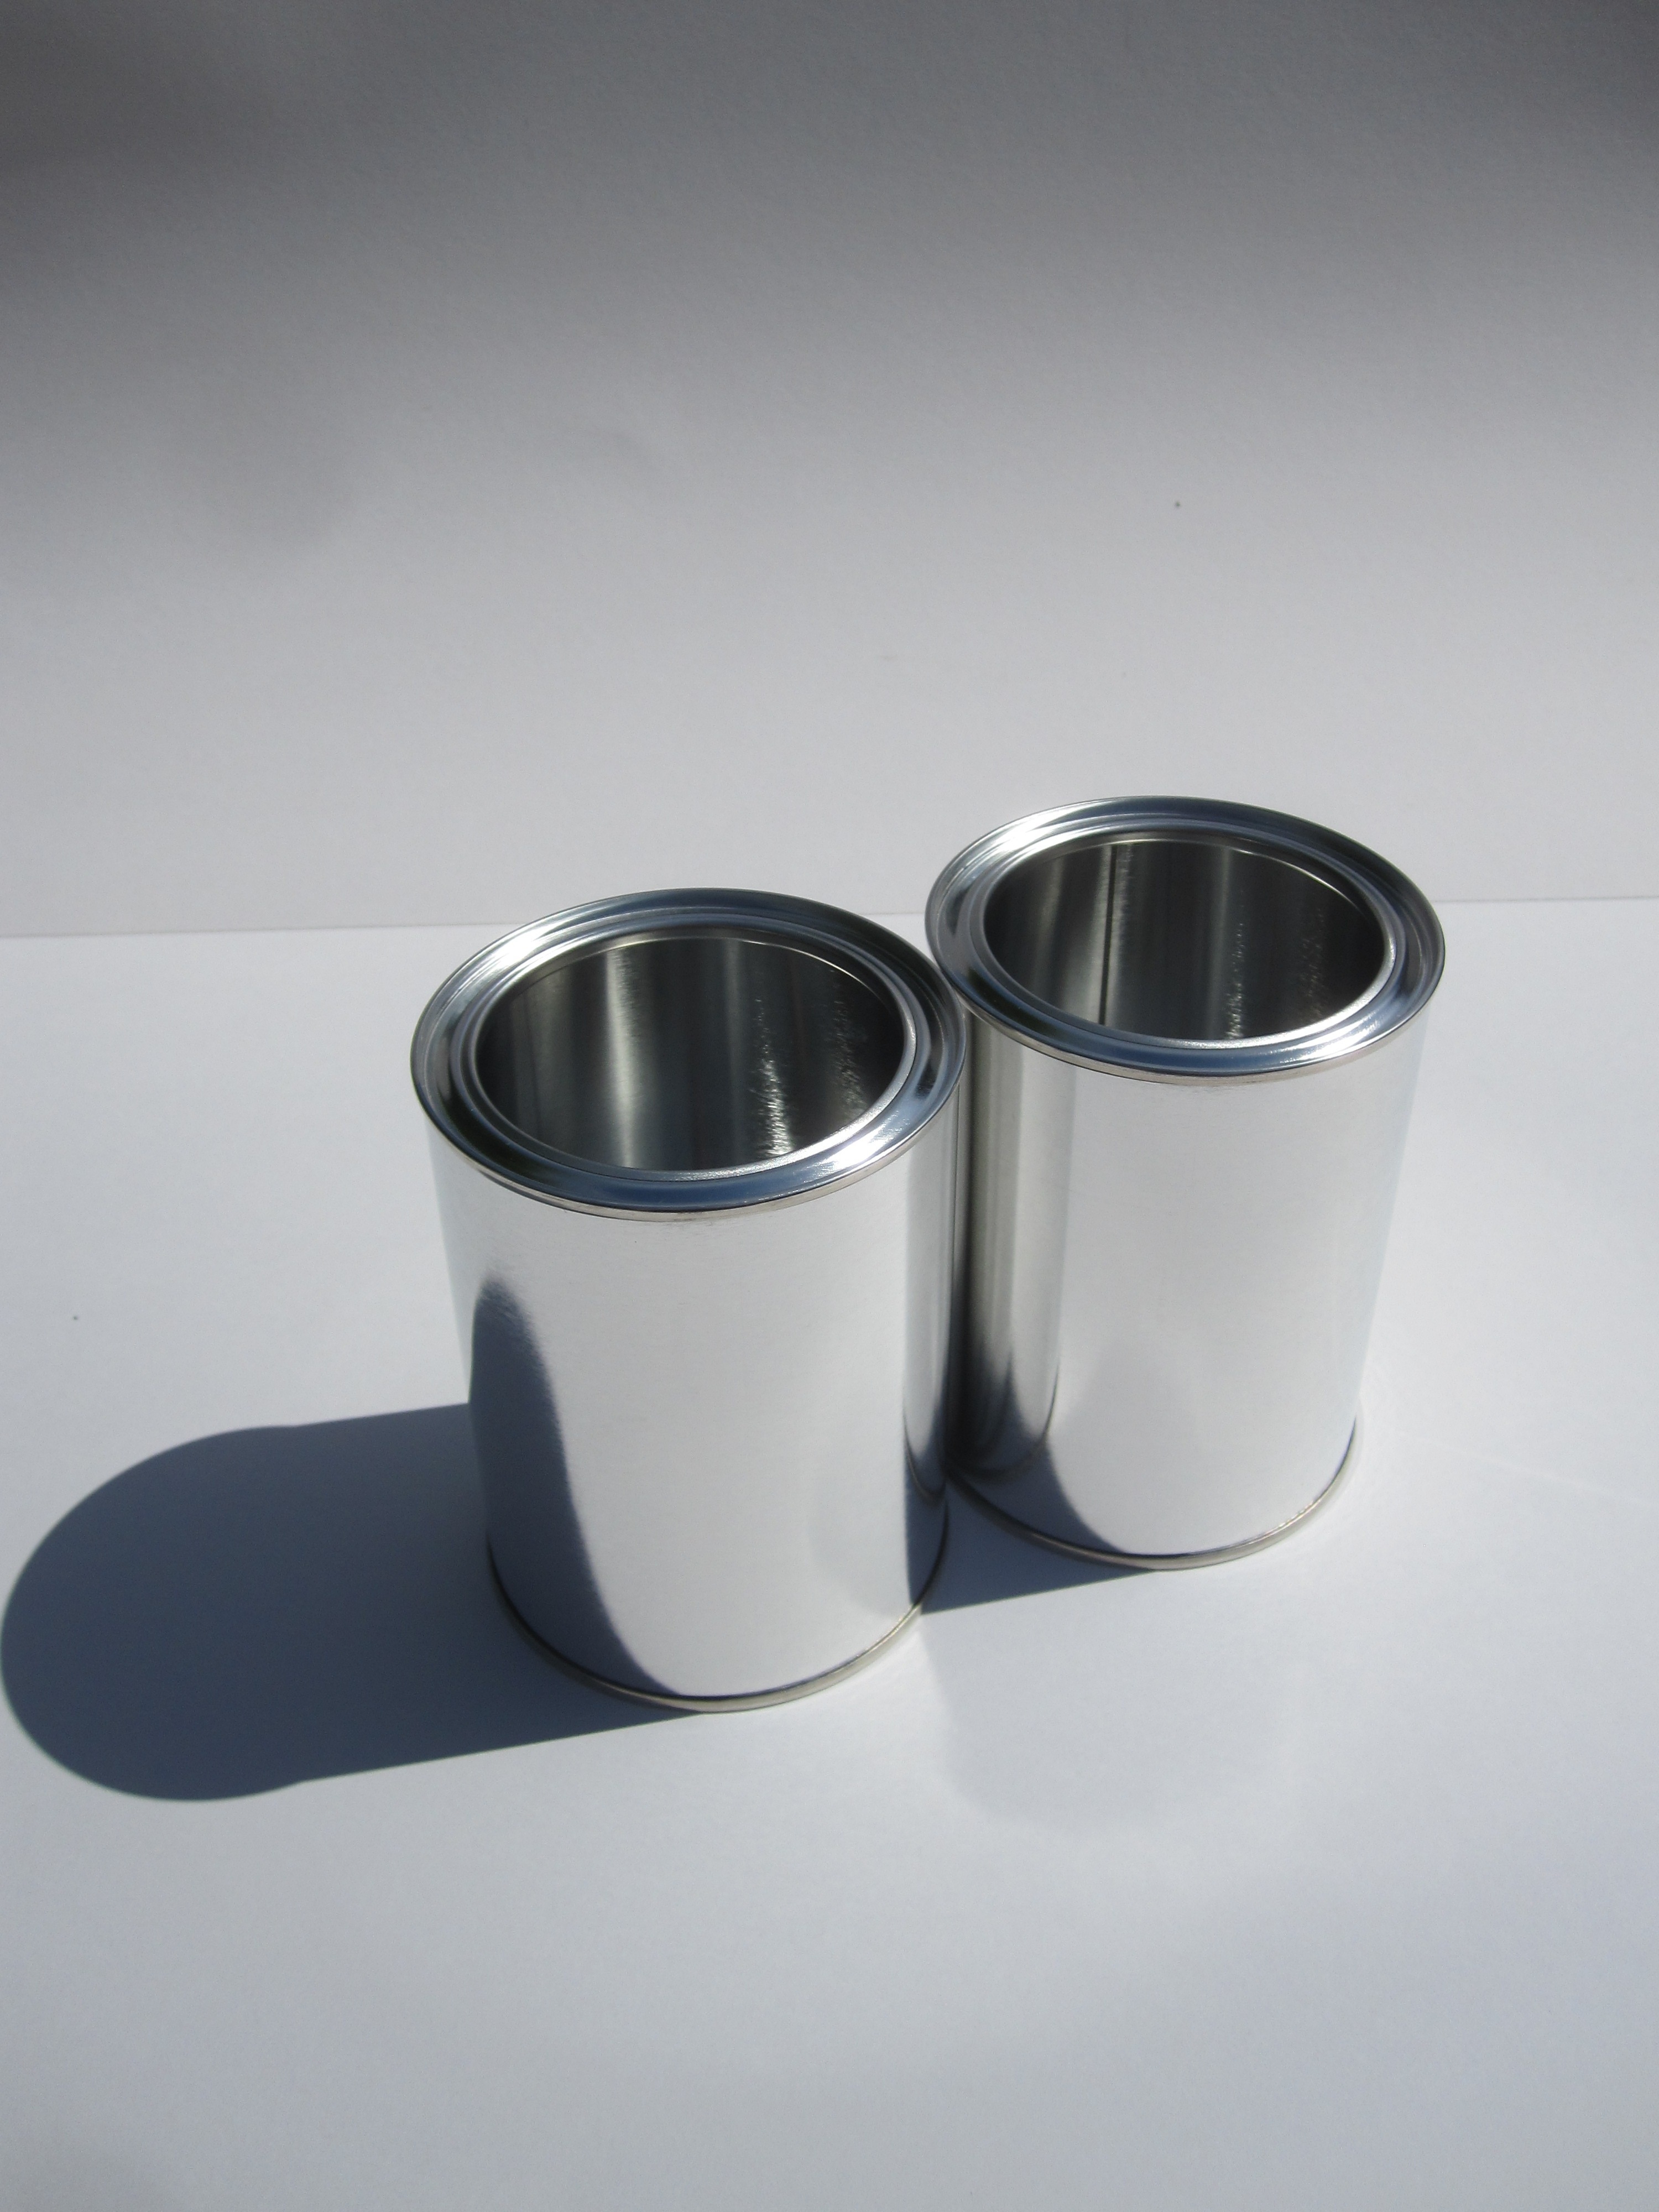
light, white, cup, gift, saucer, ceramic, metal, shadow, empty, espresso, paper, coffee cup, tableware, material, sheet, product, background, silver, container, cans, image, glance, tin, fill, drinkware